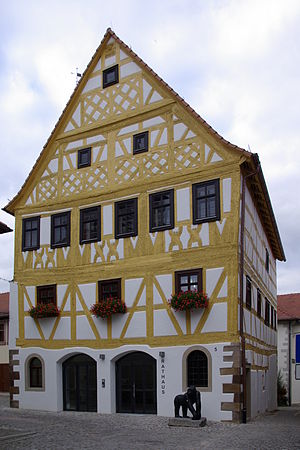
Prichsenstadt / Geografi / Inddeling
Prichsenstadt er en by i Landkreis Kitzingen i Regierungsbezirk Unterfranken, i den tyske delstat Bayern.